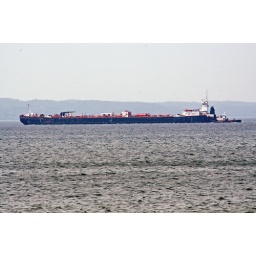
A lake steamer coming to port in Traverse City. Notice the tug boat pushing the ship.